Pierre Garçon

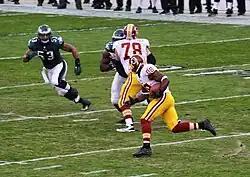
Garçon running an end-around in 2013 against the Philadelphia Eagles.

In Week 2 of the 2013 season, Garçon had eight receptions for 143 yards and a touchdown in a loss to the Packers. In the Week 9 win against the San Diego Chargers, Garçon achieved a new career-high of 172 receiving yards in a single game. During the Week 16 game against the Dallas Cowboys, he broke the Redskins' all-time franchise record for receptions in a single season, previously held by Art Monk with 106 receptions set in 1984, with 107 receptions. At the end of the 2013 season, Garçon extended the record to 113 receptions, as well as finishing with a new career high of 1,346 yards. His 181 targets tied with Andre Johnson for most in the 2013 season. On the NFL Network's Top 100 Players of 2014, Garçon was voted the 80th best player (overall) in the league by his peers.